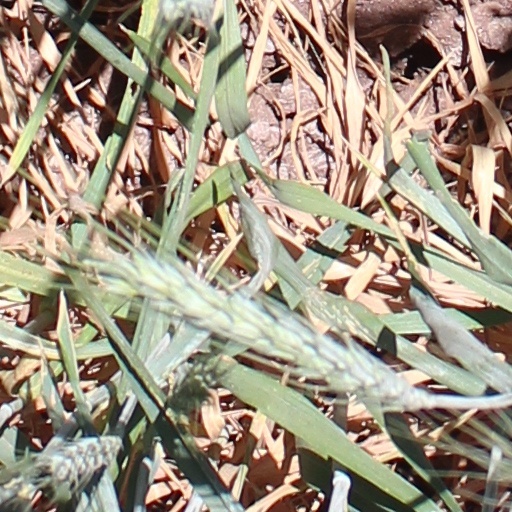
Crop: wheat